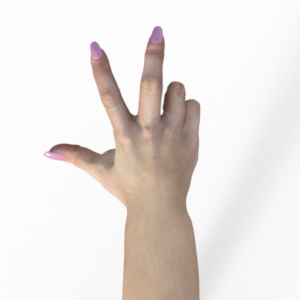
Label: scissors